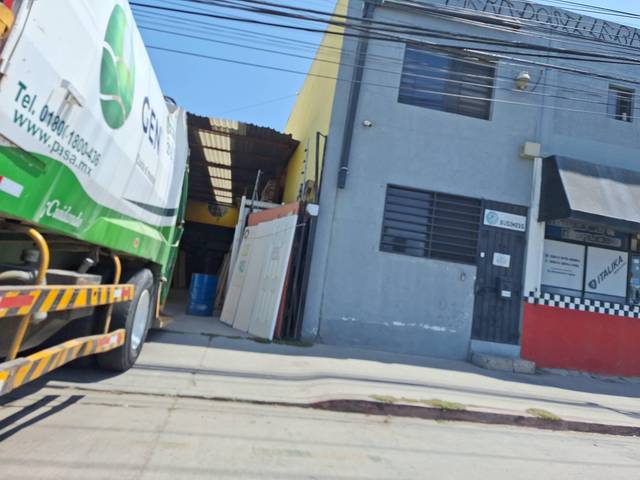
Region: Mexico
Coordinates: 32.506, -116.967